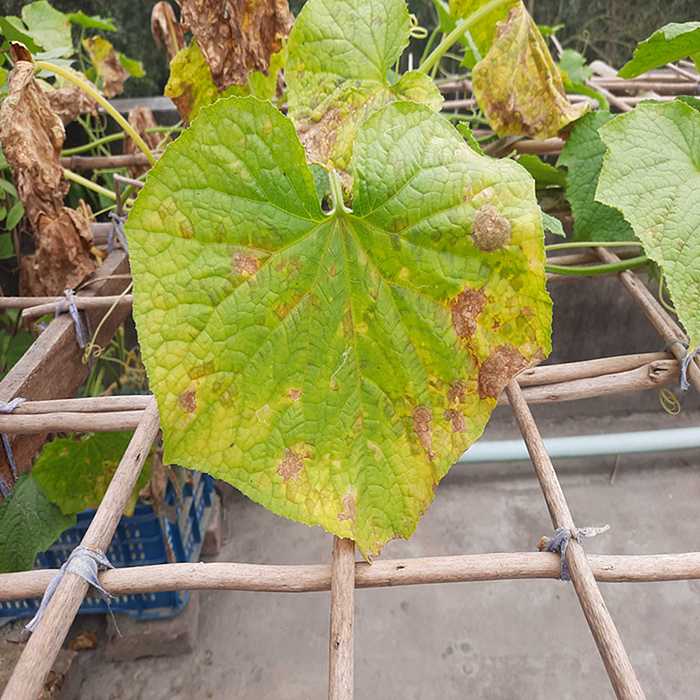
Plant: Cucumber
Label: Anthracnose lesions